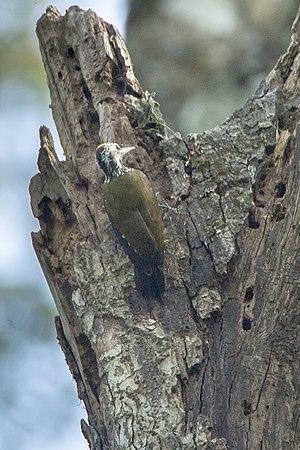
Le Pic à couronne d'or, également appelé pic à huppe jaune, est une espèce d'oiseaux de la famille des Picidae.